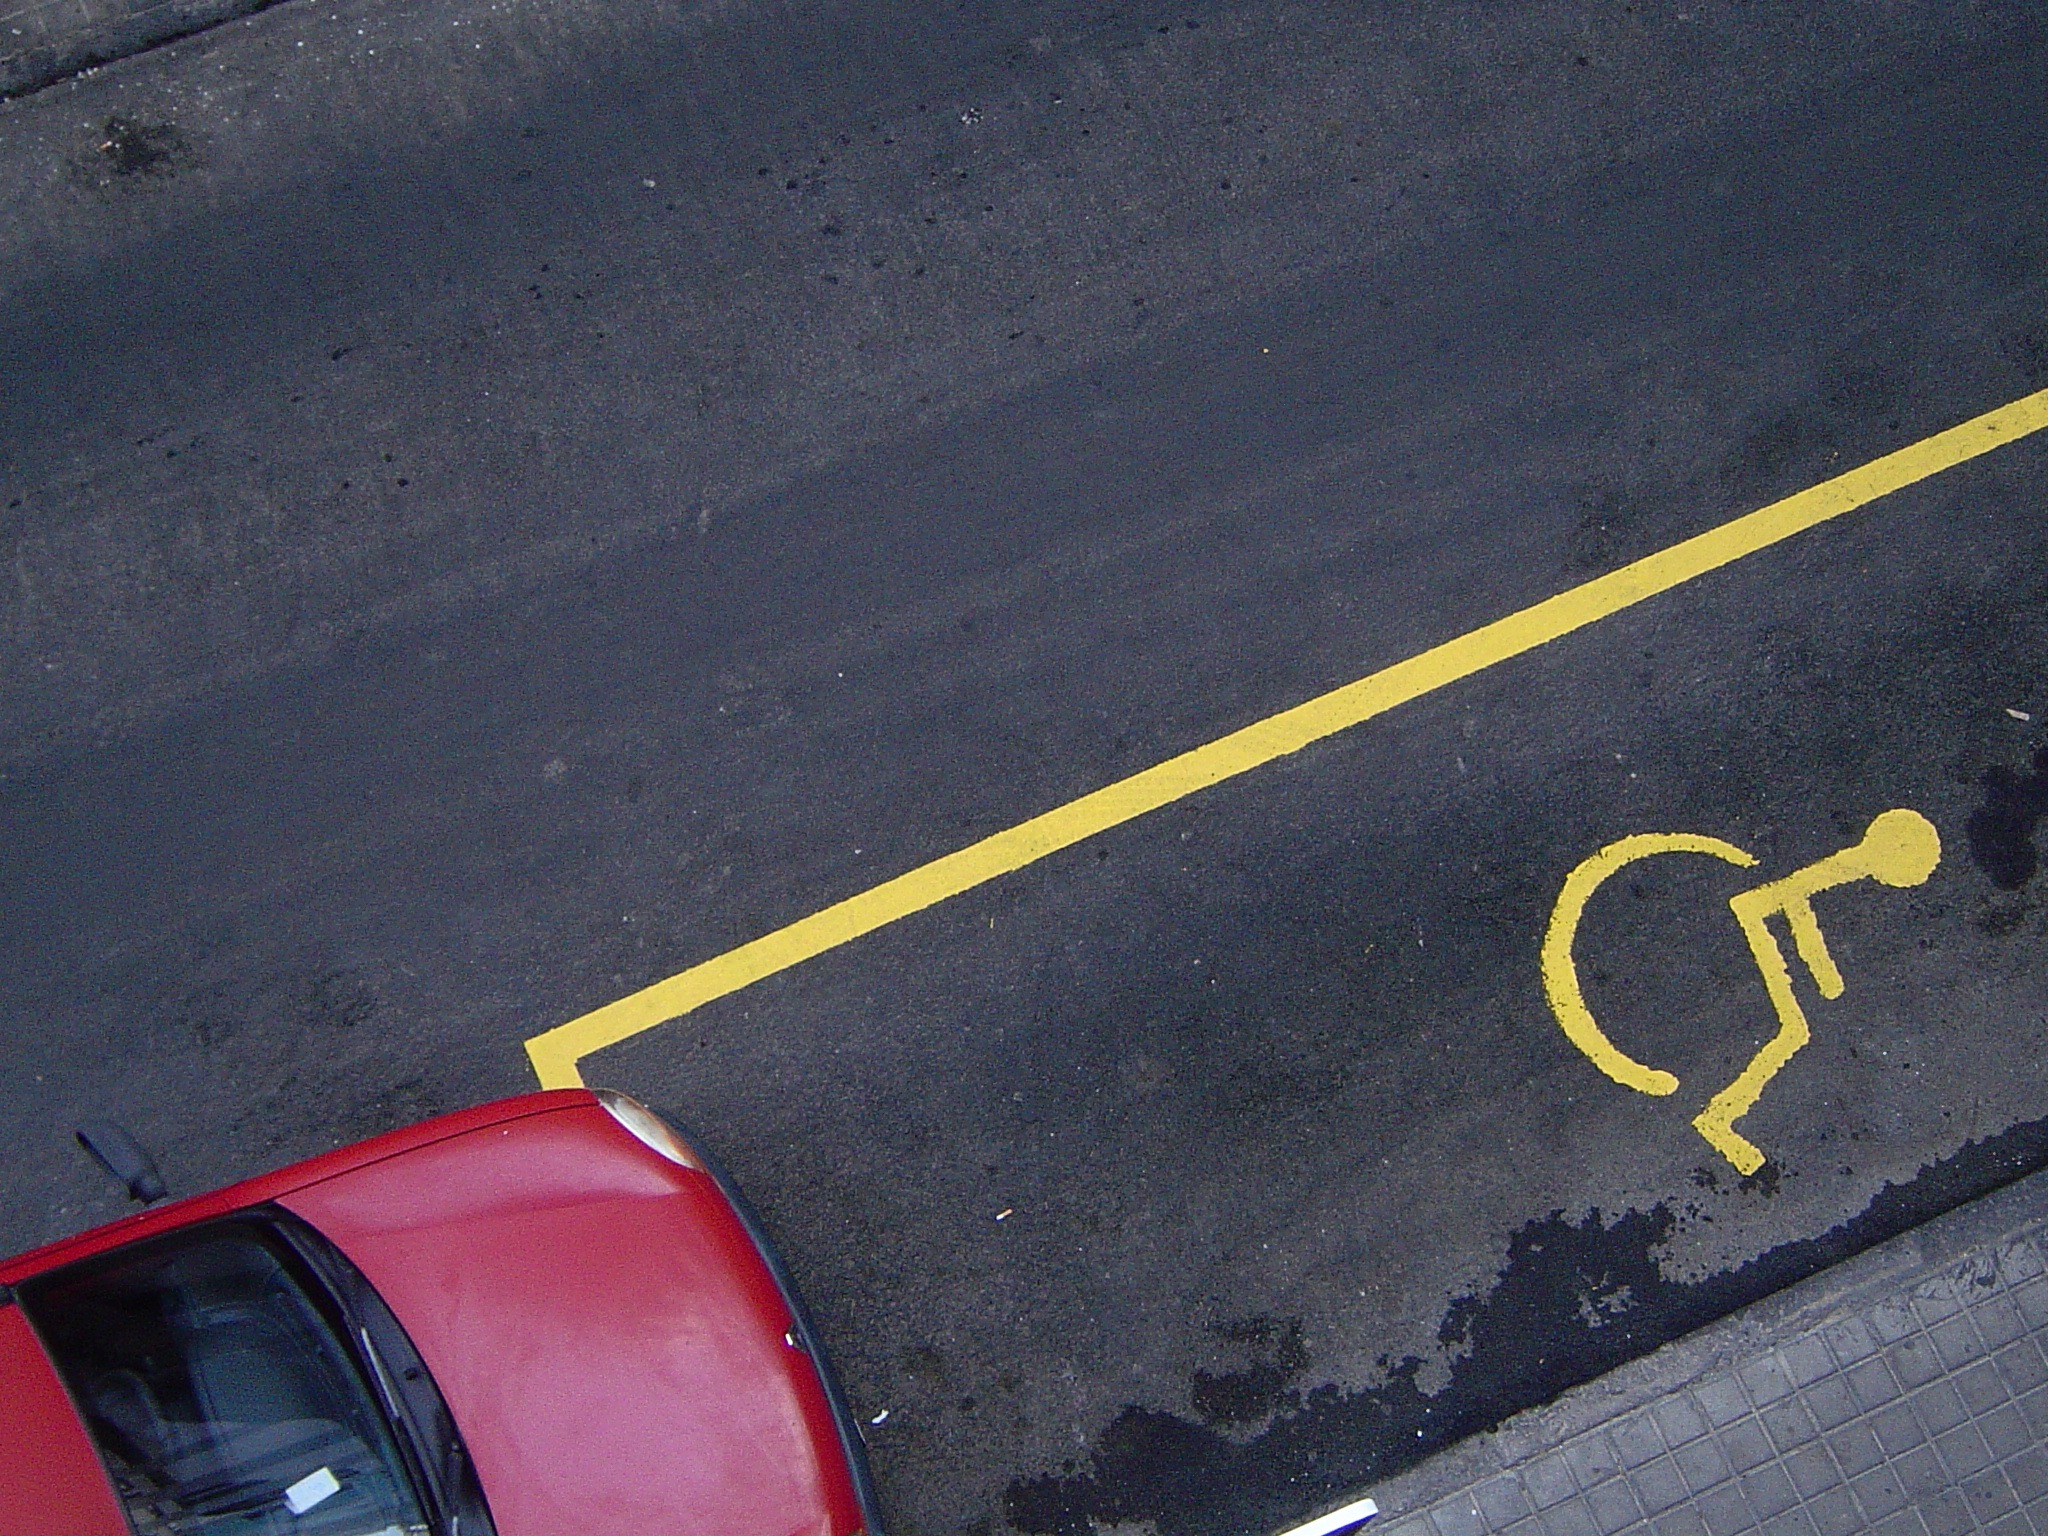
road, car, wheel, driving, parking, city, asphalt, vehicle, yellow, lane, tire, bumper, supercar, shape, automotive exterior, automotive tire